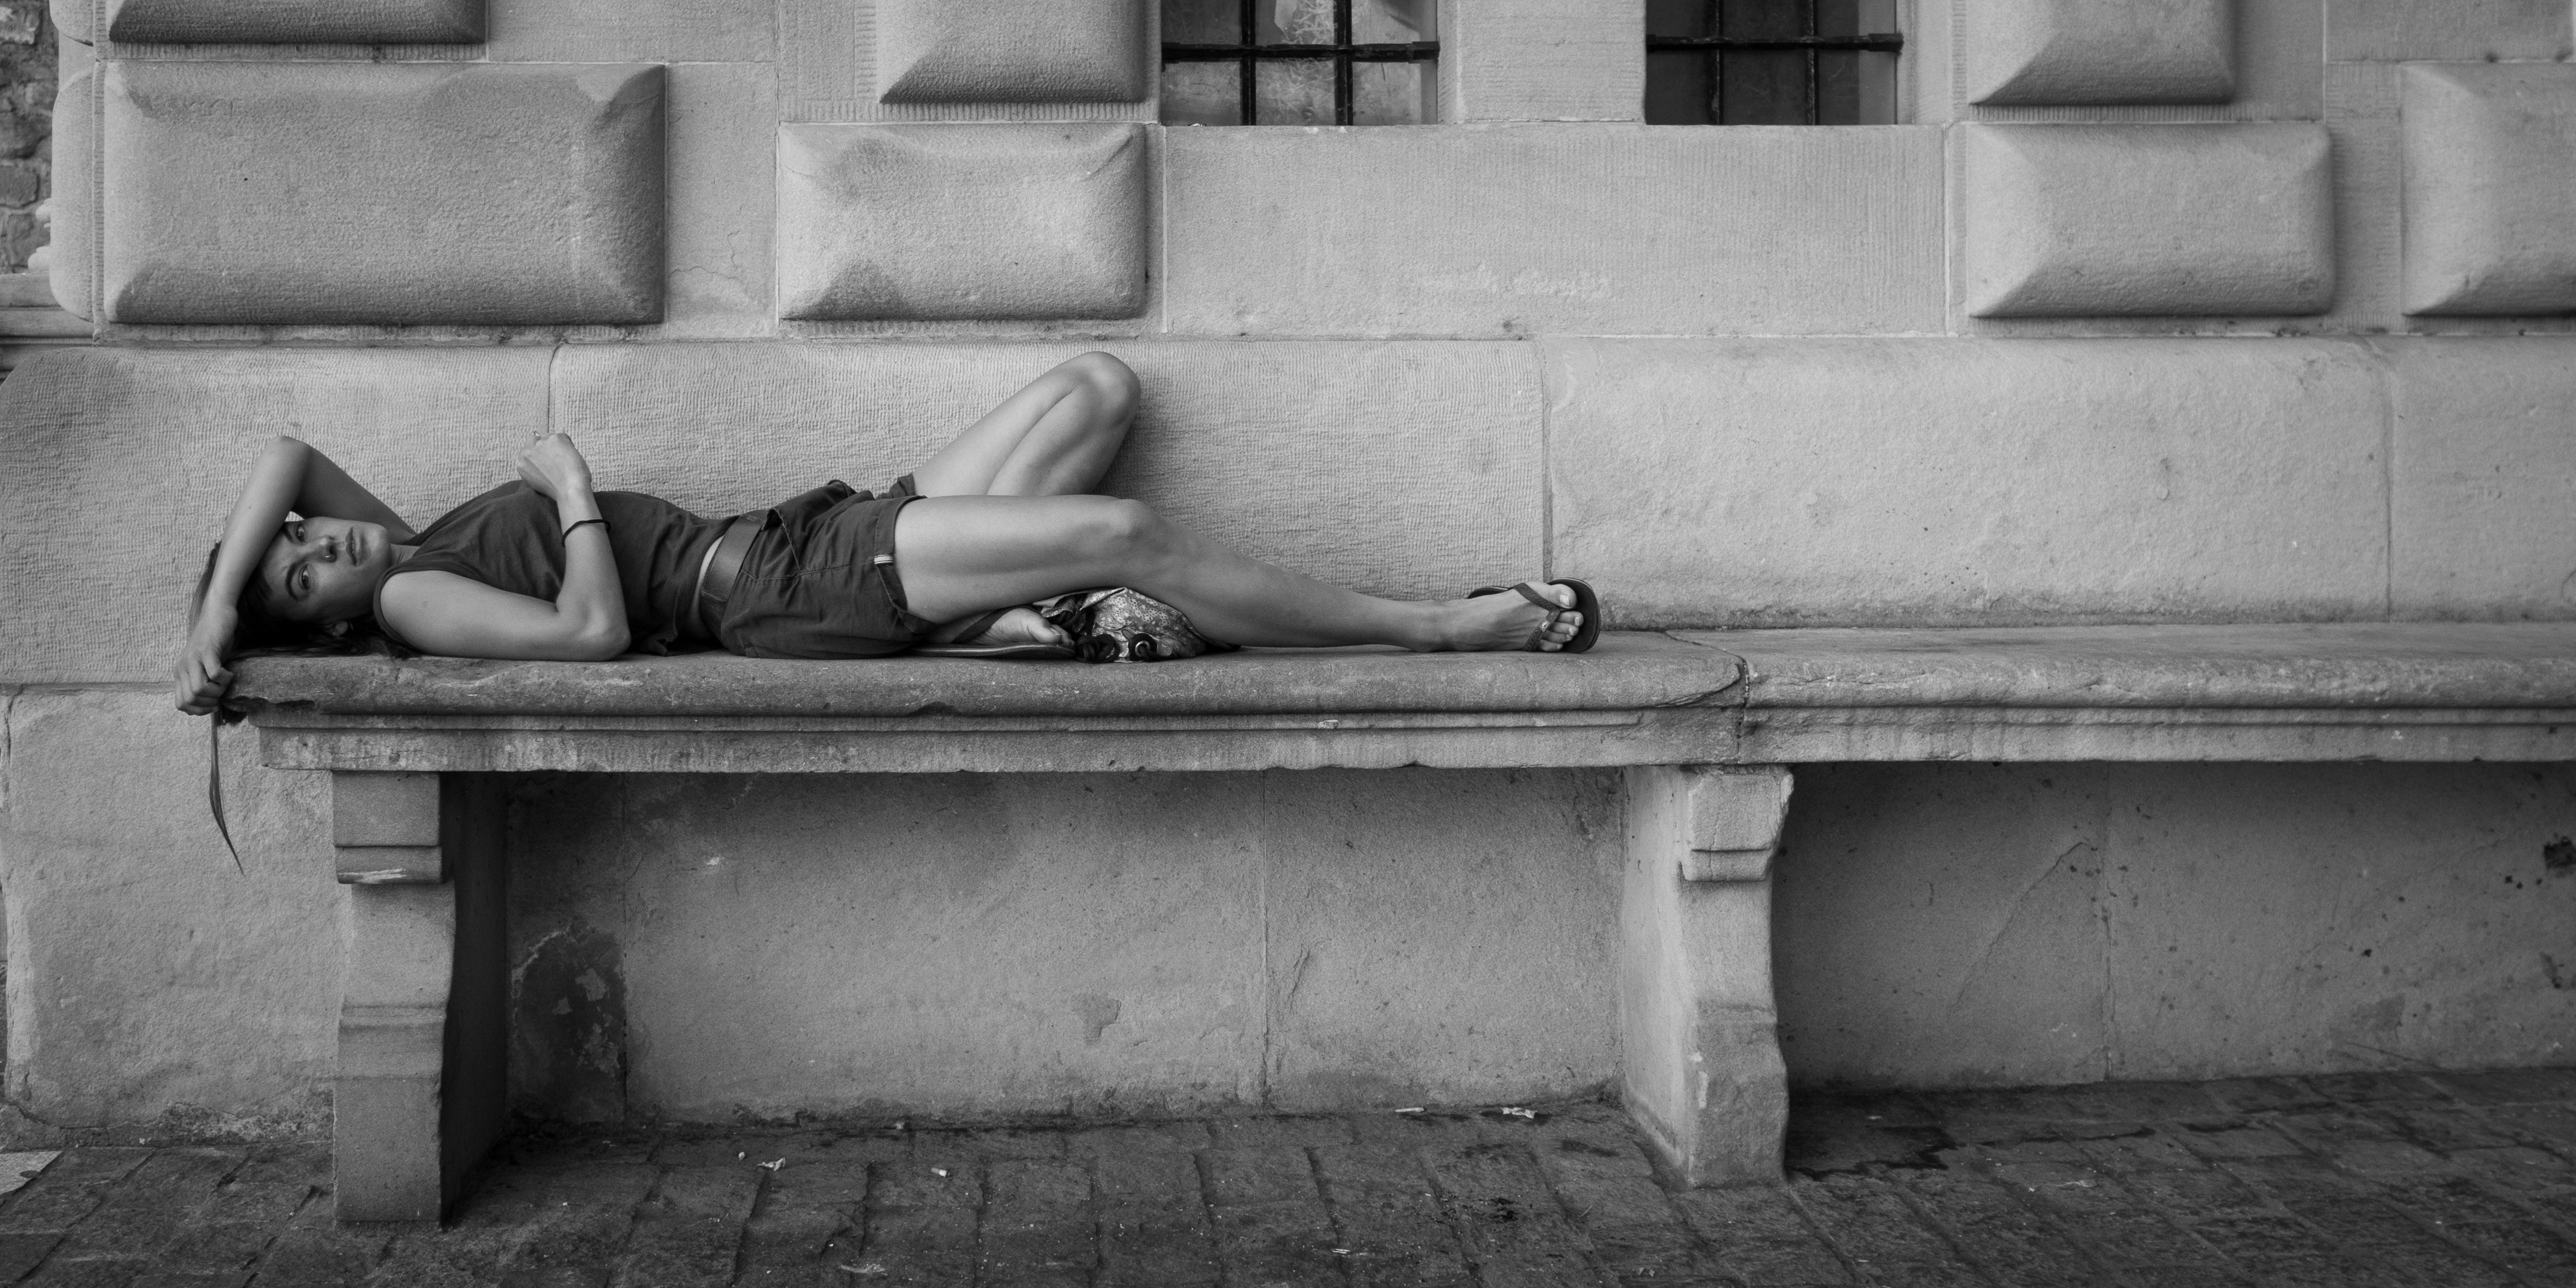
black and white, white, street, photography, wall, ebook, color, sitting, training, black, monochrome, streetphotography, flickr, thomas, video, digital camera, olympus, photograph, luzern, omd, fuji, shape, leica, monochrom, leuthard, hcb, thomasleuthard, monochrome photography, film noir, human positions